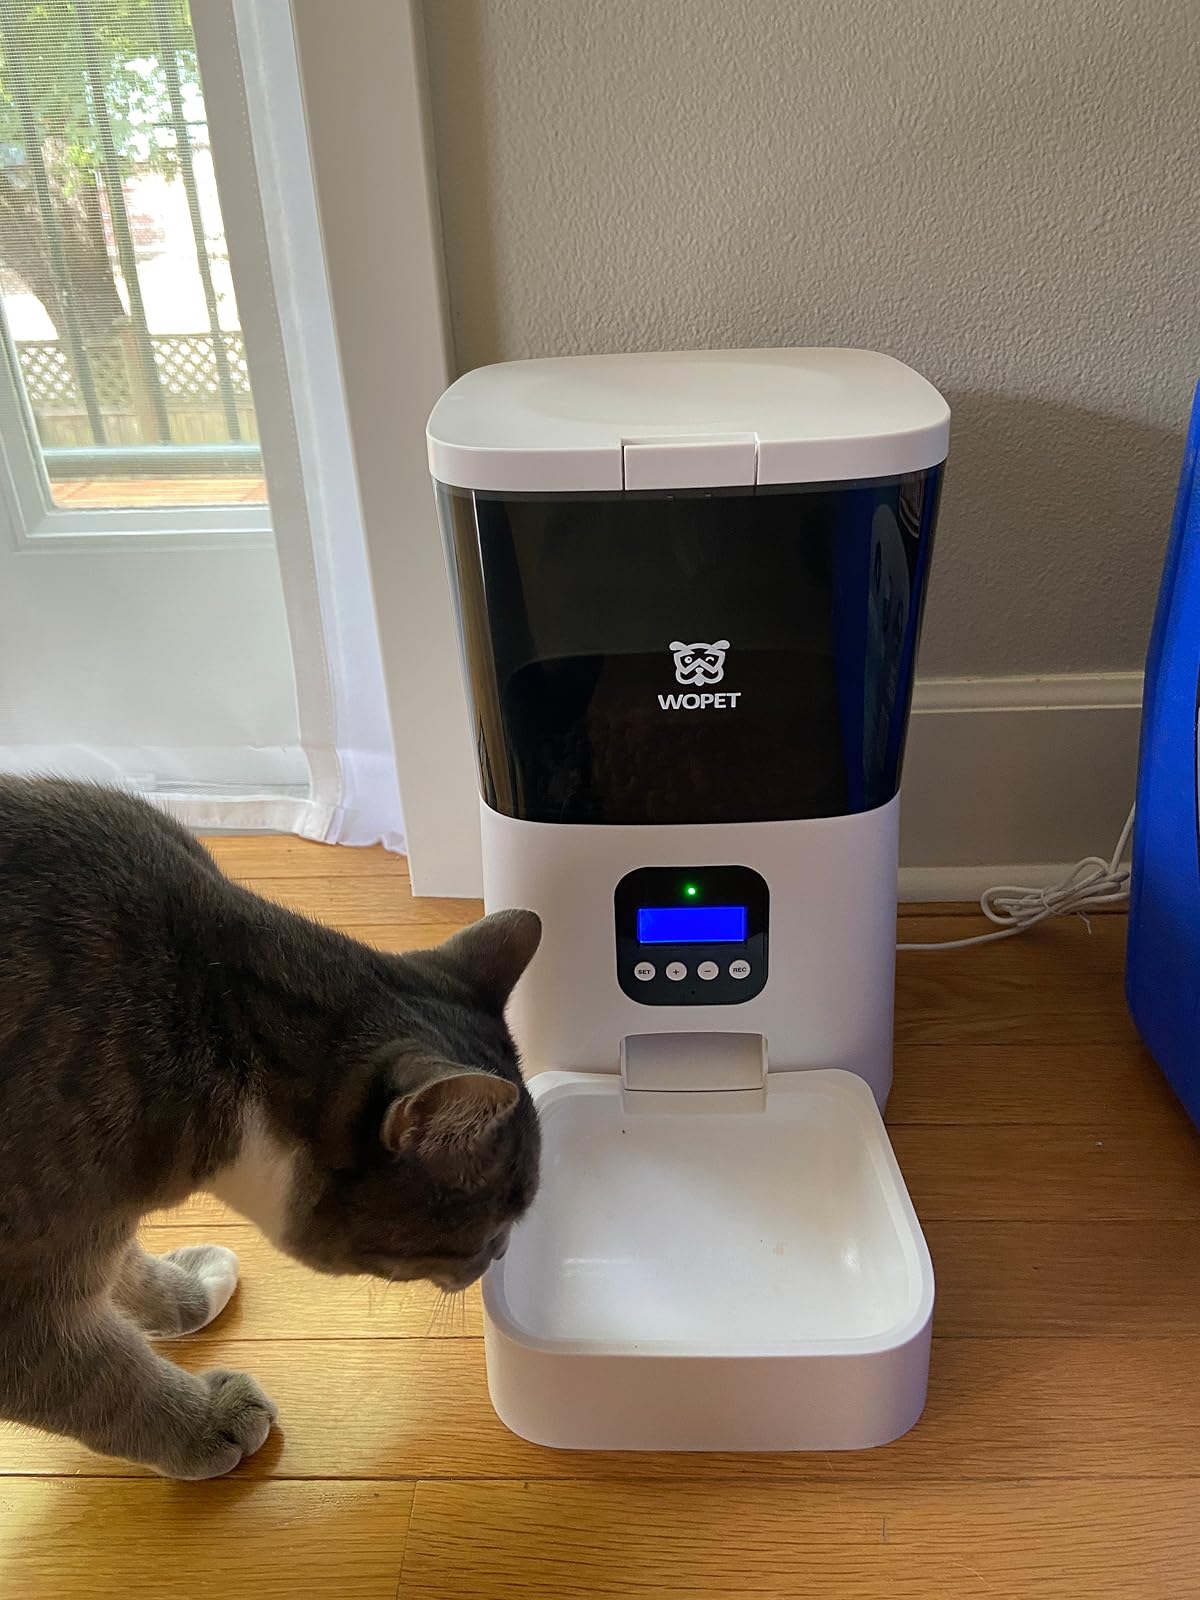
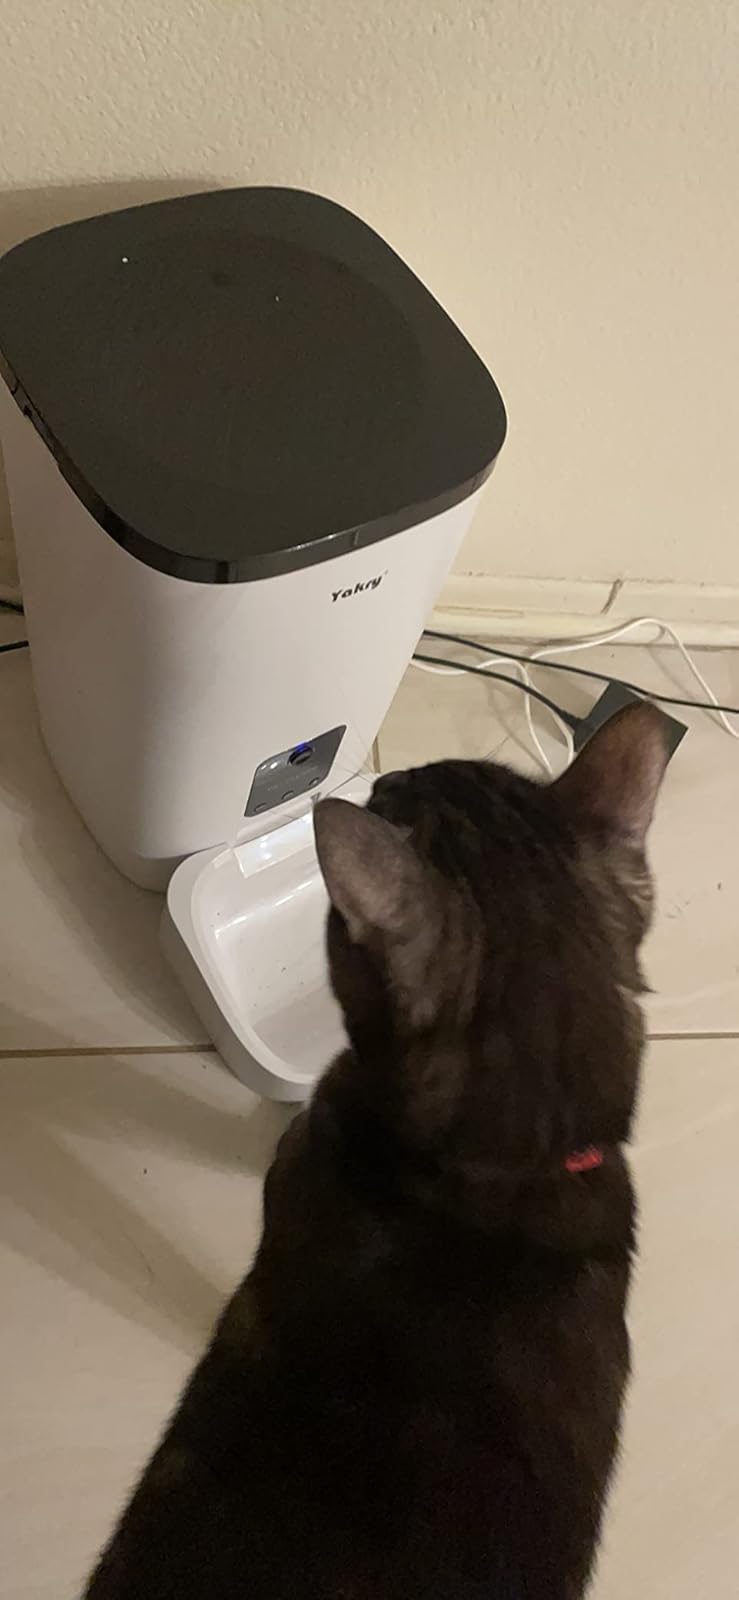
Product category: items_feeder
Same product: no